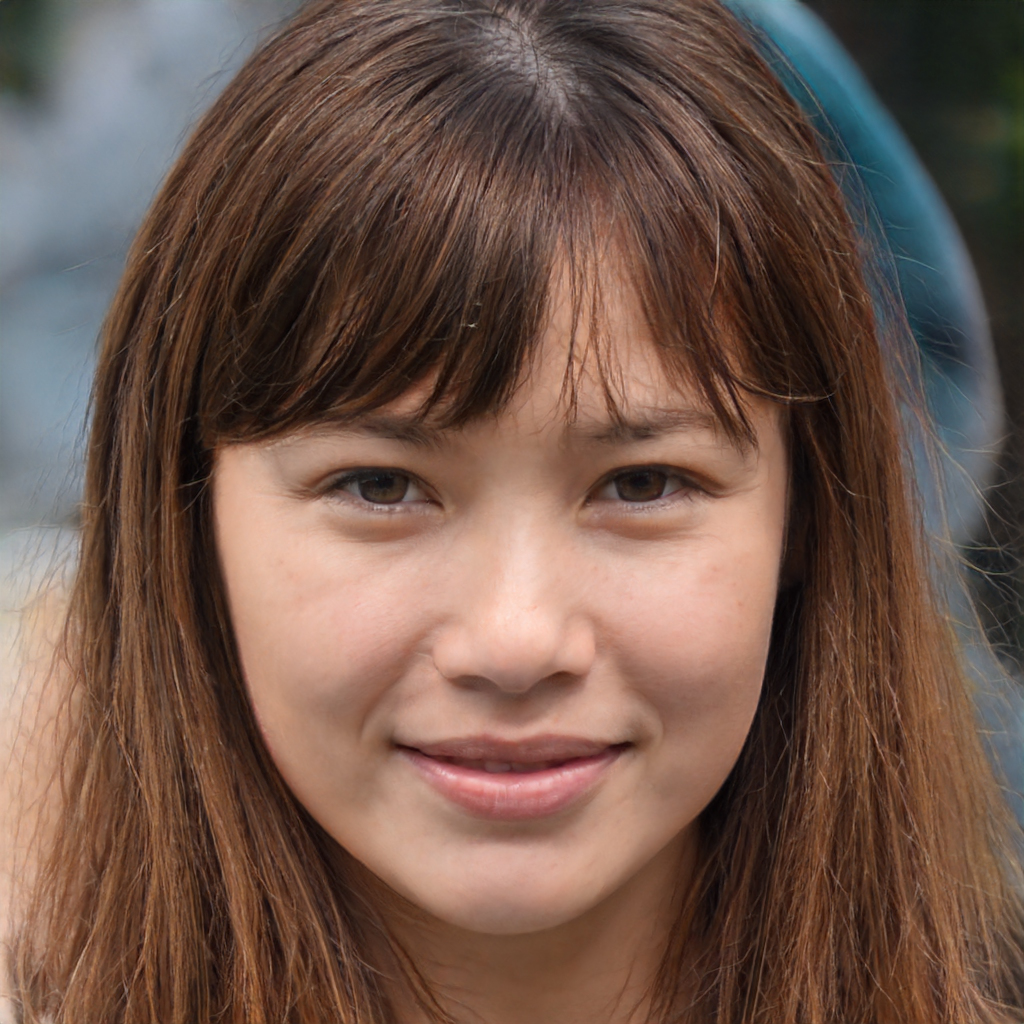
Gender: Female